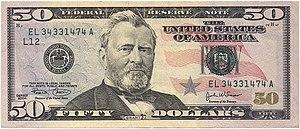
Les billets de banque en dollar américain sont les billets de banque émis par la réserve fédérale américaine et utilisés par l'ensemble des pays utilisateurs du dollar américain. La totalité des billets actuellement en circulation sont fabriqués par le Bureau of Engraving and Printing pour le compte de la réserve fédérale des États-Unis. La monnaie américaine étant très utilisée comme moyen d'échange et comme réserve de valeurs, il est estimé à 1,56 mille milliards de dollars la valeur des billets en circulation dans le monde.
Le billet de 50 dollars américain est une coupure de monnaie des États-Unis d'Amérique. Le billet fait apparaître sur son recto le portrait du 18ᵉ Président des États-Unis, Ulysses S. Grant, tandis que le Capitole est représenté au verso.
Le dollar des États-Unis ou dollar américain ou dollar US ou USD est la monnaie nationale des États-Unis et de ses territoires d'outre-mer ; c'est aussi celle de l'Équateur, du Zimbabwe, des États fédérés de Micronésie, des Îles Marshall, des Palaos, du Panama, du Salvador, du Timor oriental, des Îles Turques-et-Caïques, des Îles Vierges britanniques et des Îles BES. Il est divisé en 100 cents.
Ulysses S. Grant, né Hiram Ulysses Grant le 27 avril 1822 à Point Pleasant et mort le 23 juillet 1885 à Wilton, est un homme d'État américain, 18ᵉ président des États-Unis. Après une brillante carrière militaire au cours de laquelle il commanda les armées nordistes durant la guerre de Sécession, il fut élu président en 1868. Sa présidence fut marquée par ses tentatives visant à intégrer davantage les anciens États confédérés dans l'Union, à éliminer les vestiges du nationalisme sudiste et à protéger les droits des Afro-Américains. La fin de son mandat fut néanmoins ternie par les dissensions du Parti républicain, la panique bancaire de 1873 et la corruption de son administration.